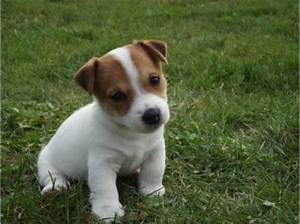
Label: dog